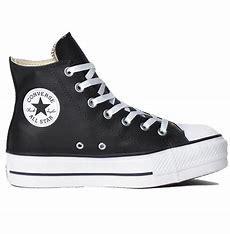
Brand: Converse
Model: Chuck Taylor All Star Platform